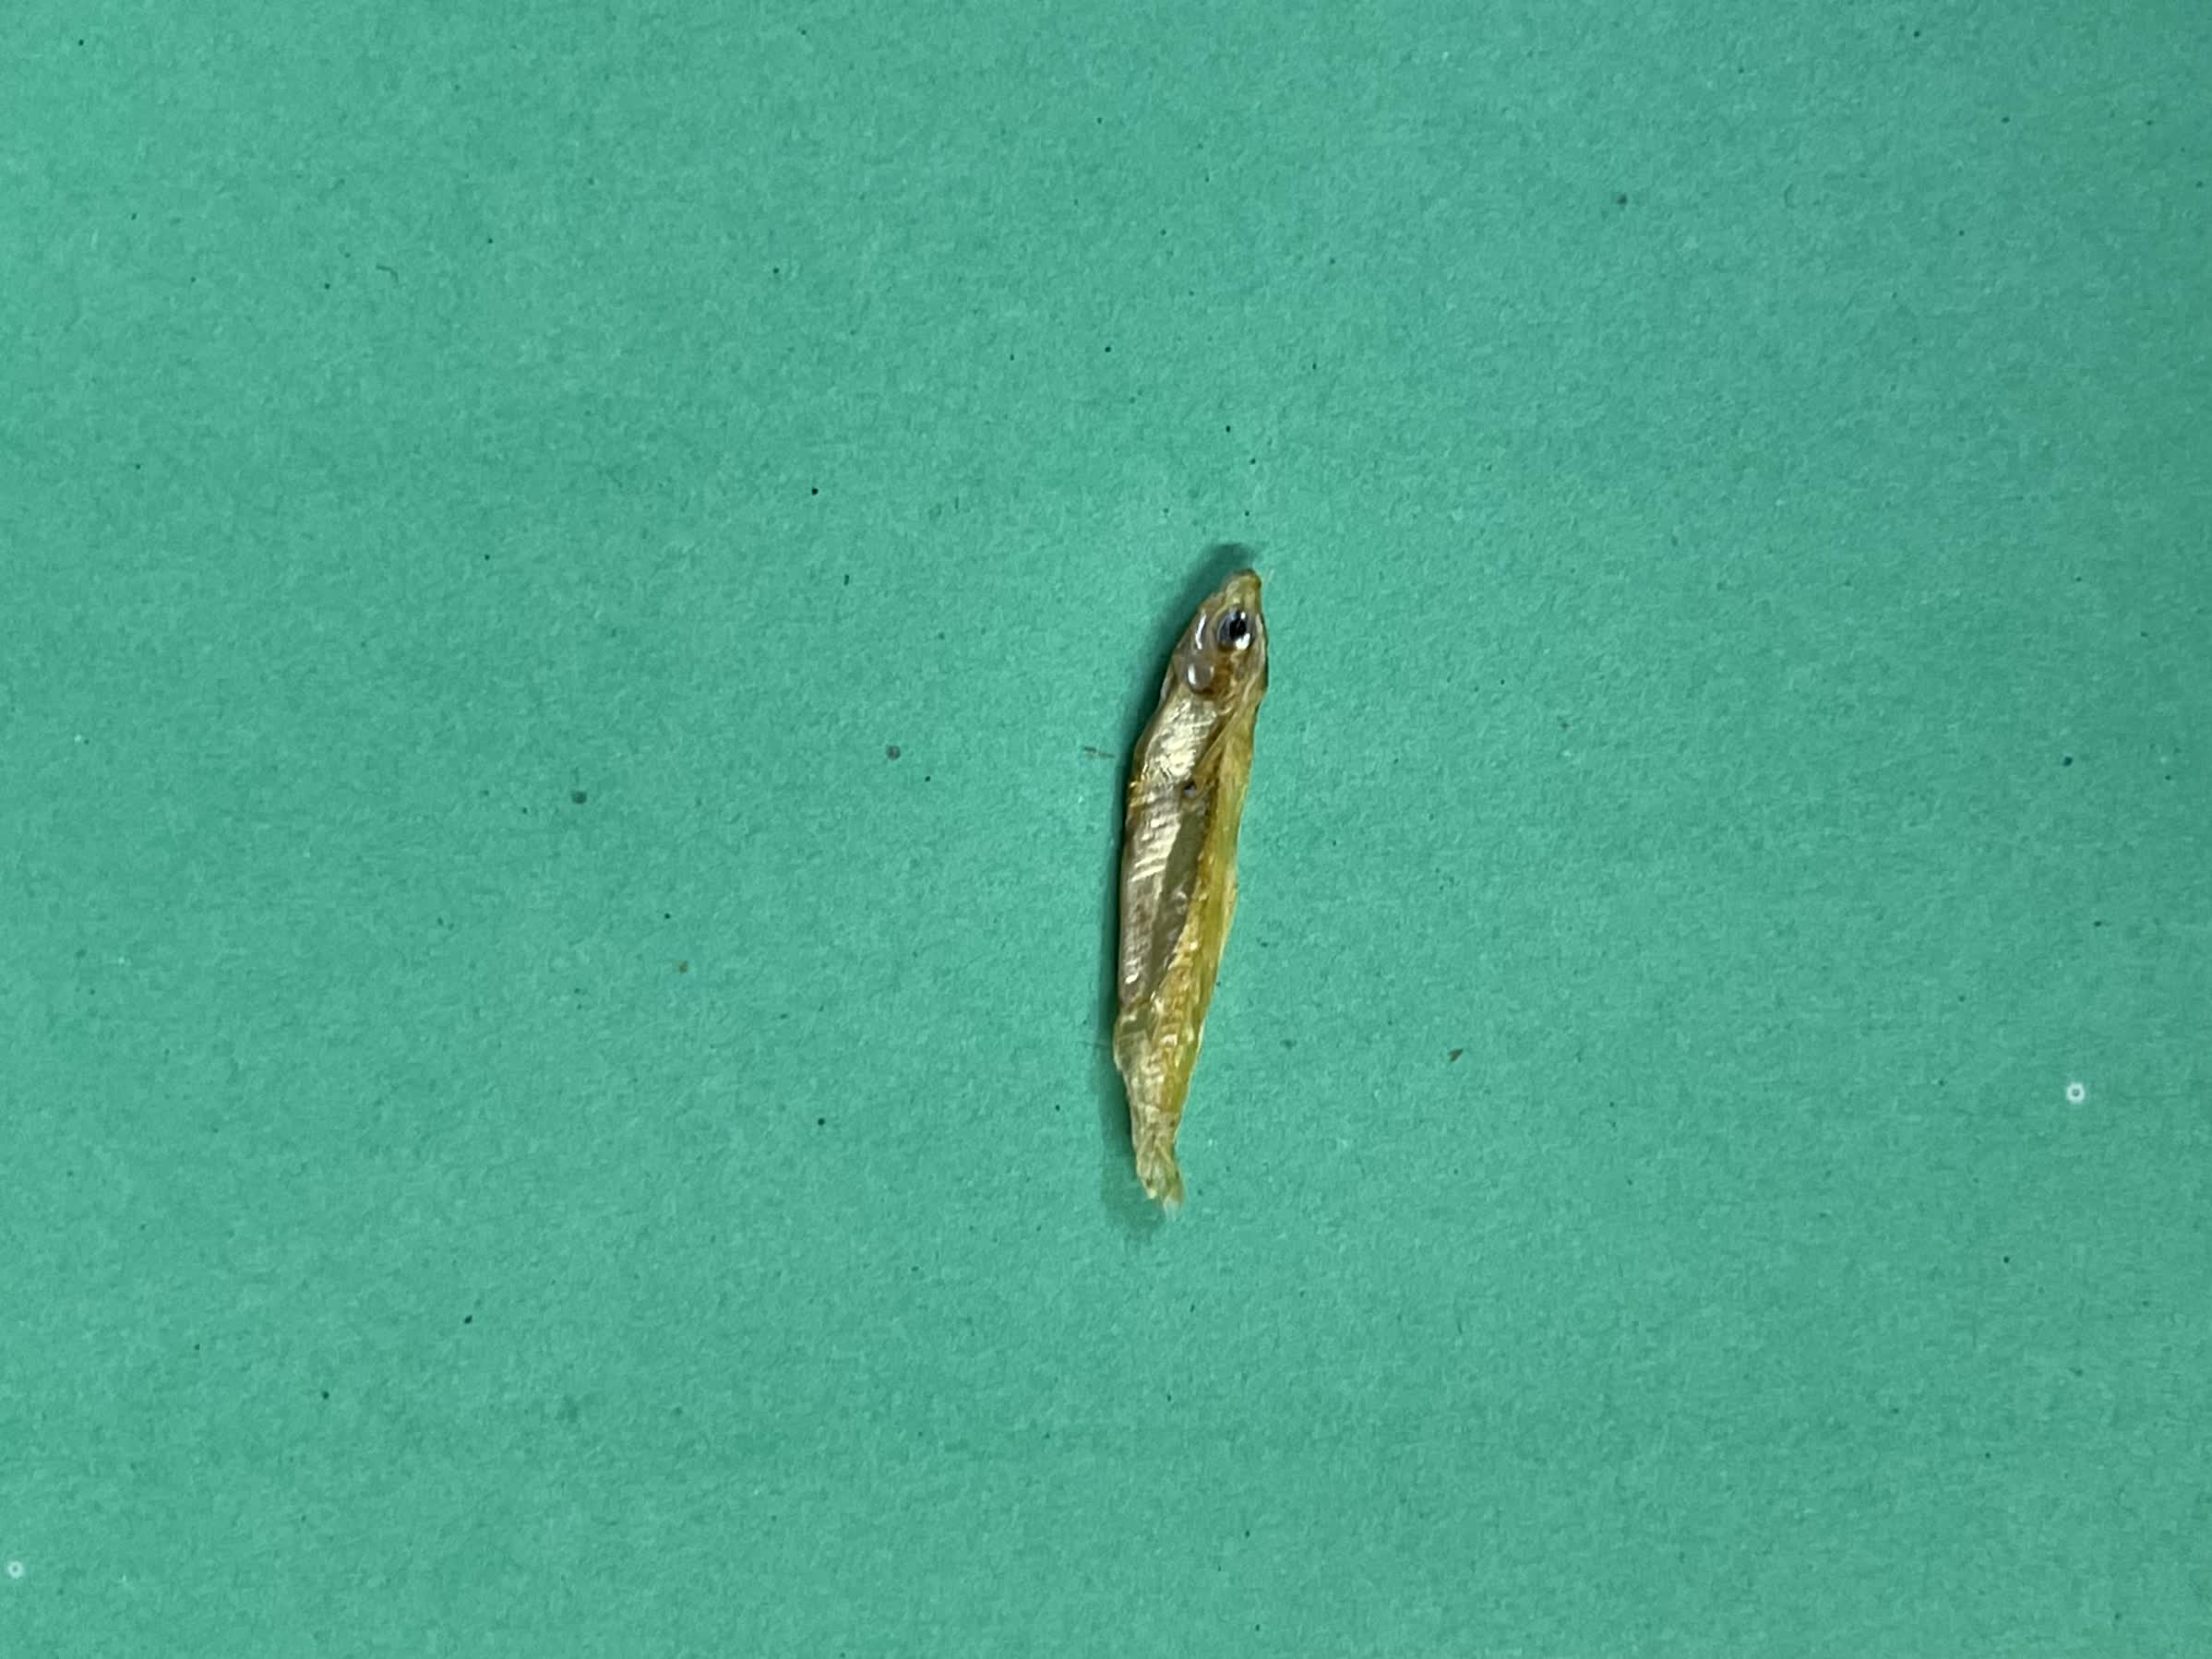
Species: kachki